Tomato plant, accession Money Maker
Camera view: horizontal (90 deg, fisheye); turntable rotation: 90 degrees
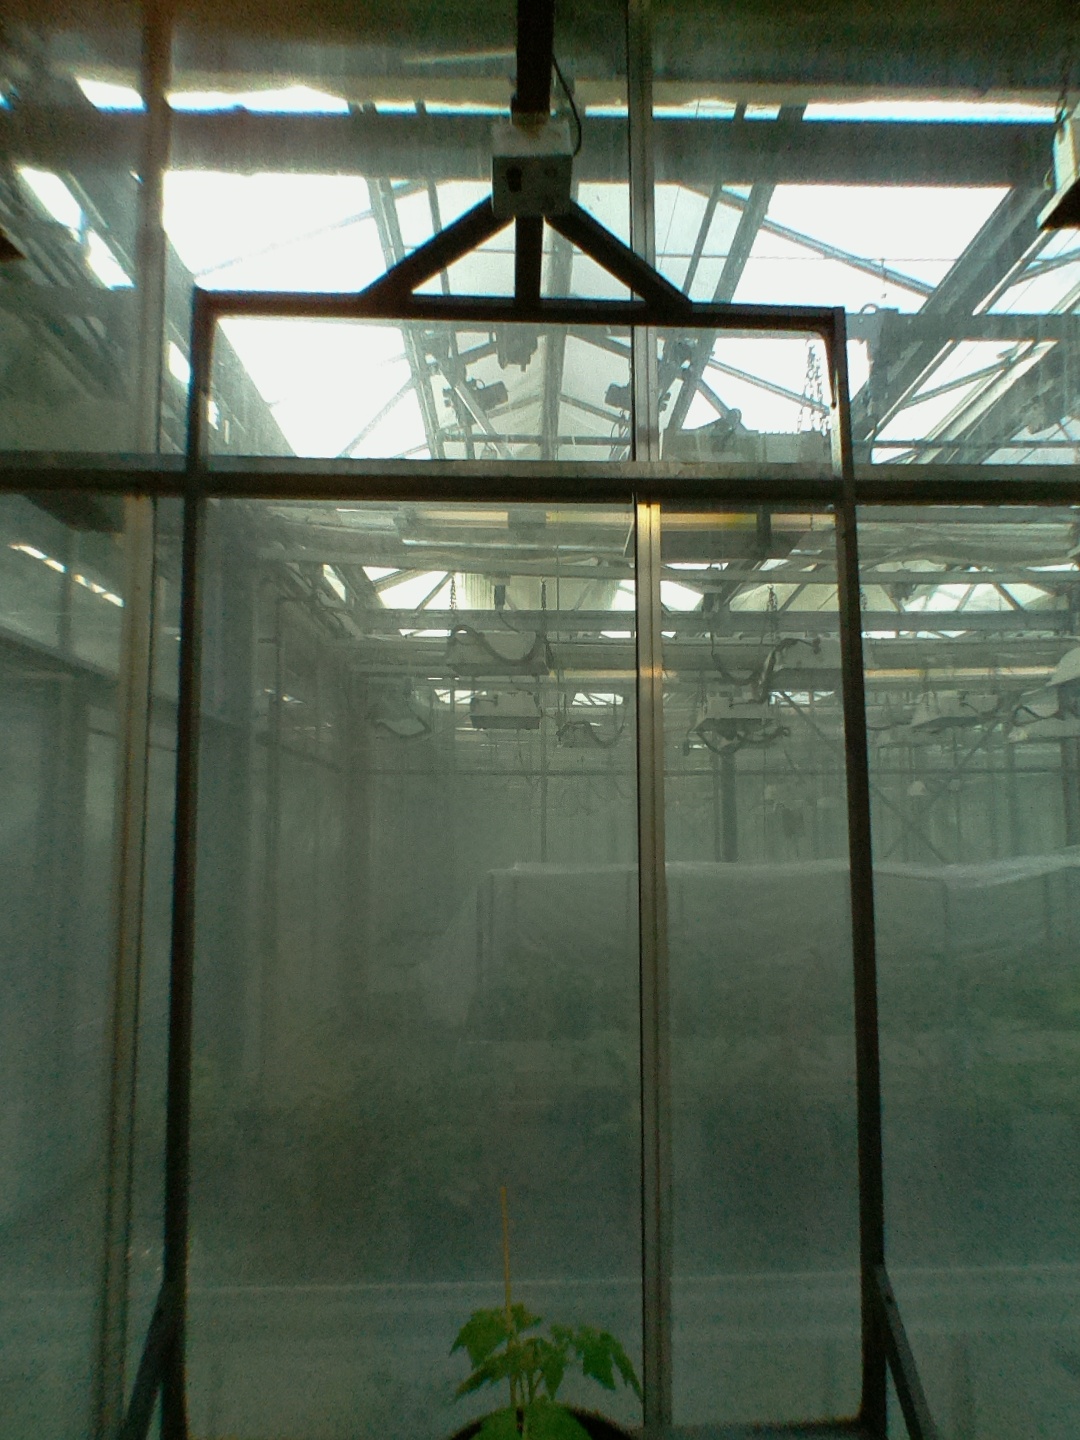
BBCH growth stage 13: 6 of true leaves visible